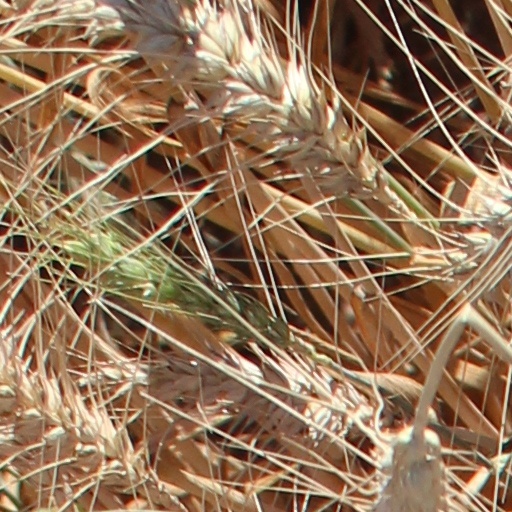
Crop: wheat